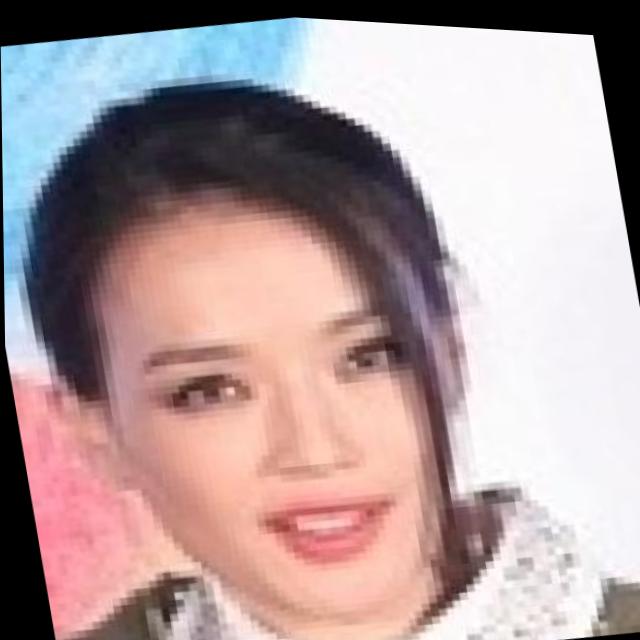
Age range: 21-44